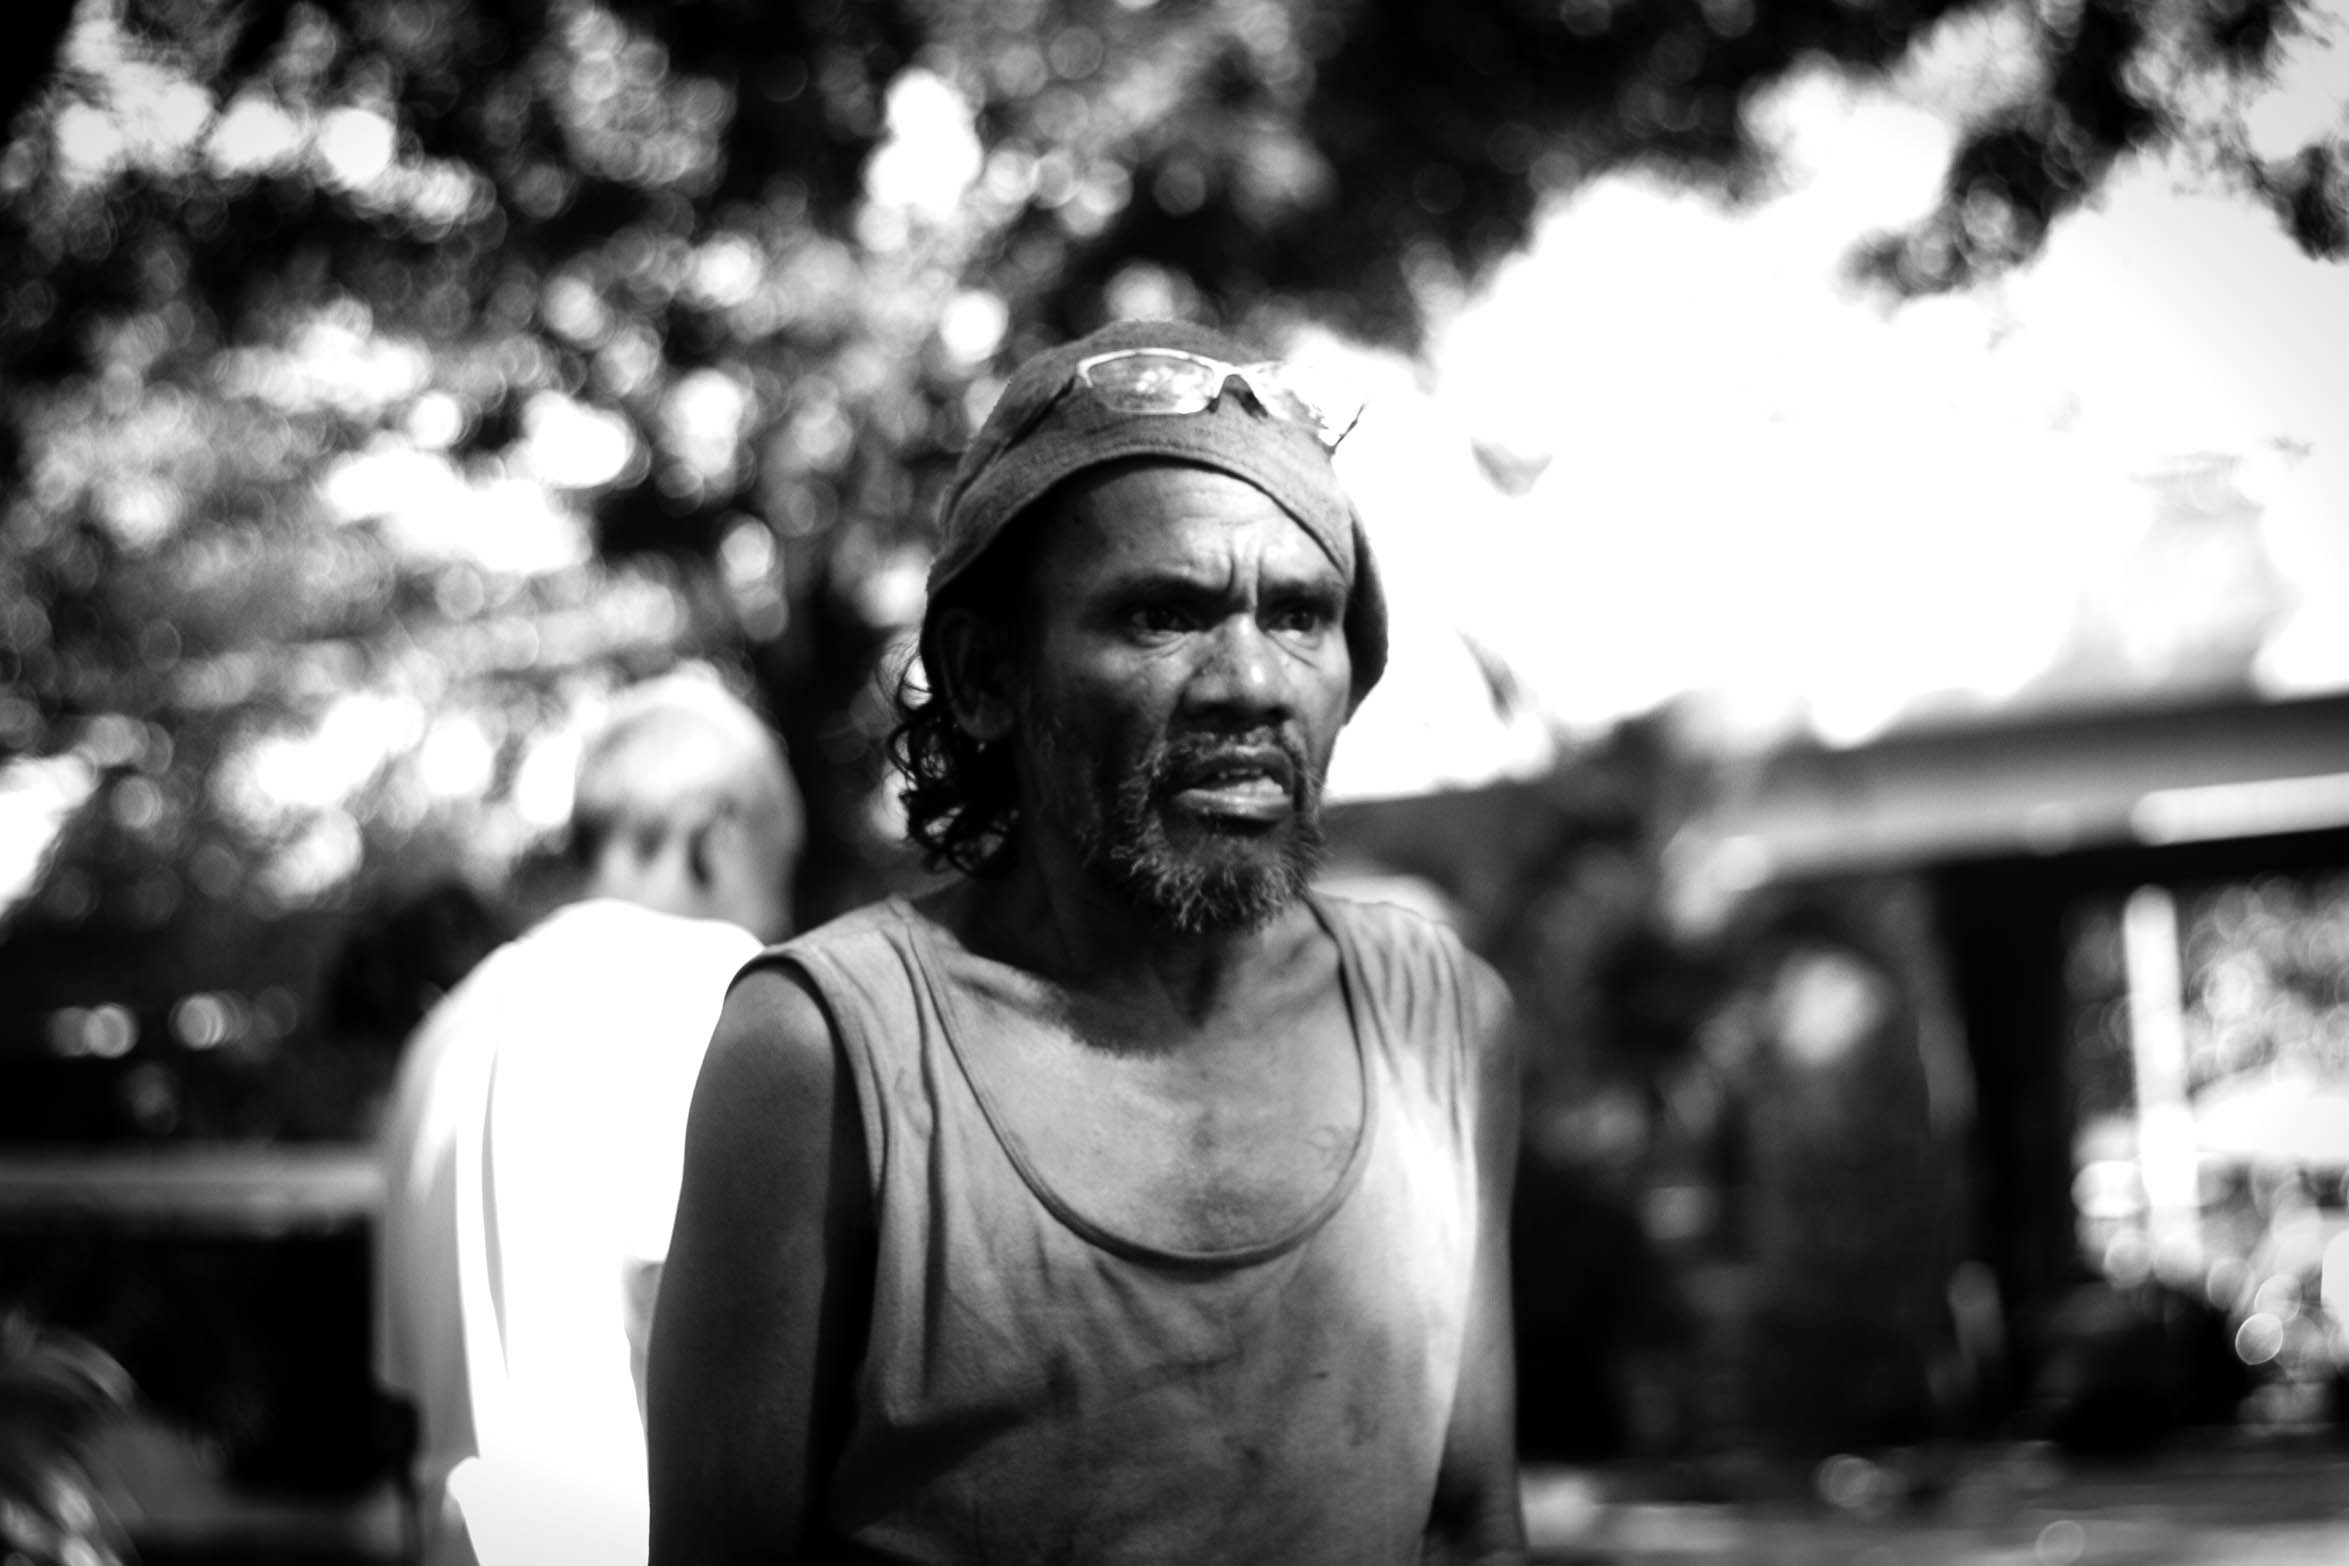
man, person, black and white, people, road, white, street, photography, crowd, portrait, black, monochrome, photograph, weird, angry, poor, monochrome photography, film noir, street photograpy